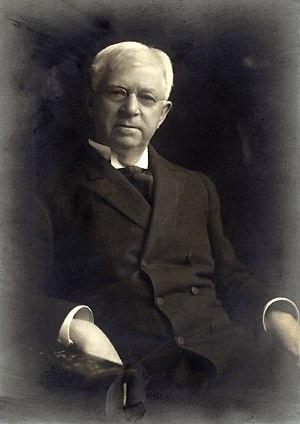
Edward Lee Greene est un botaniste américain, né le 20 août 1843 et mort le 10 novembre 1915.